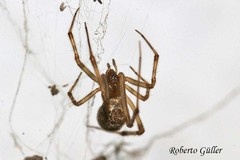
Species: Parasteatoda_tepidariorum